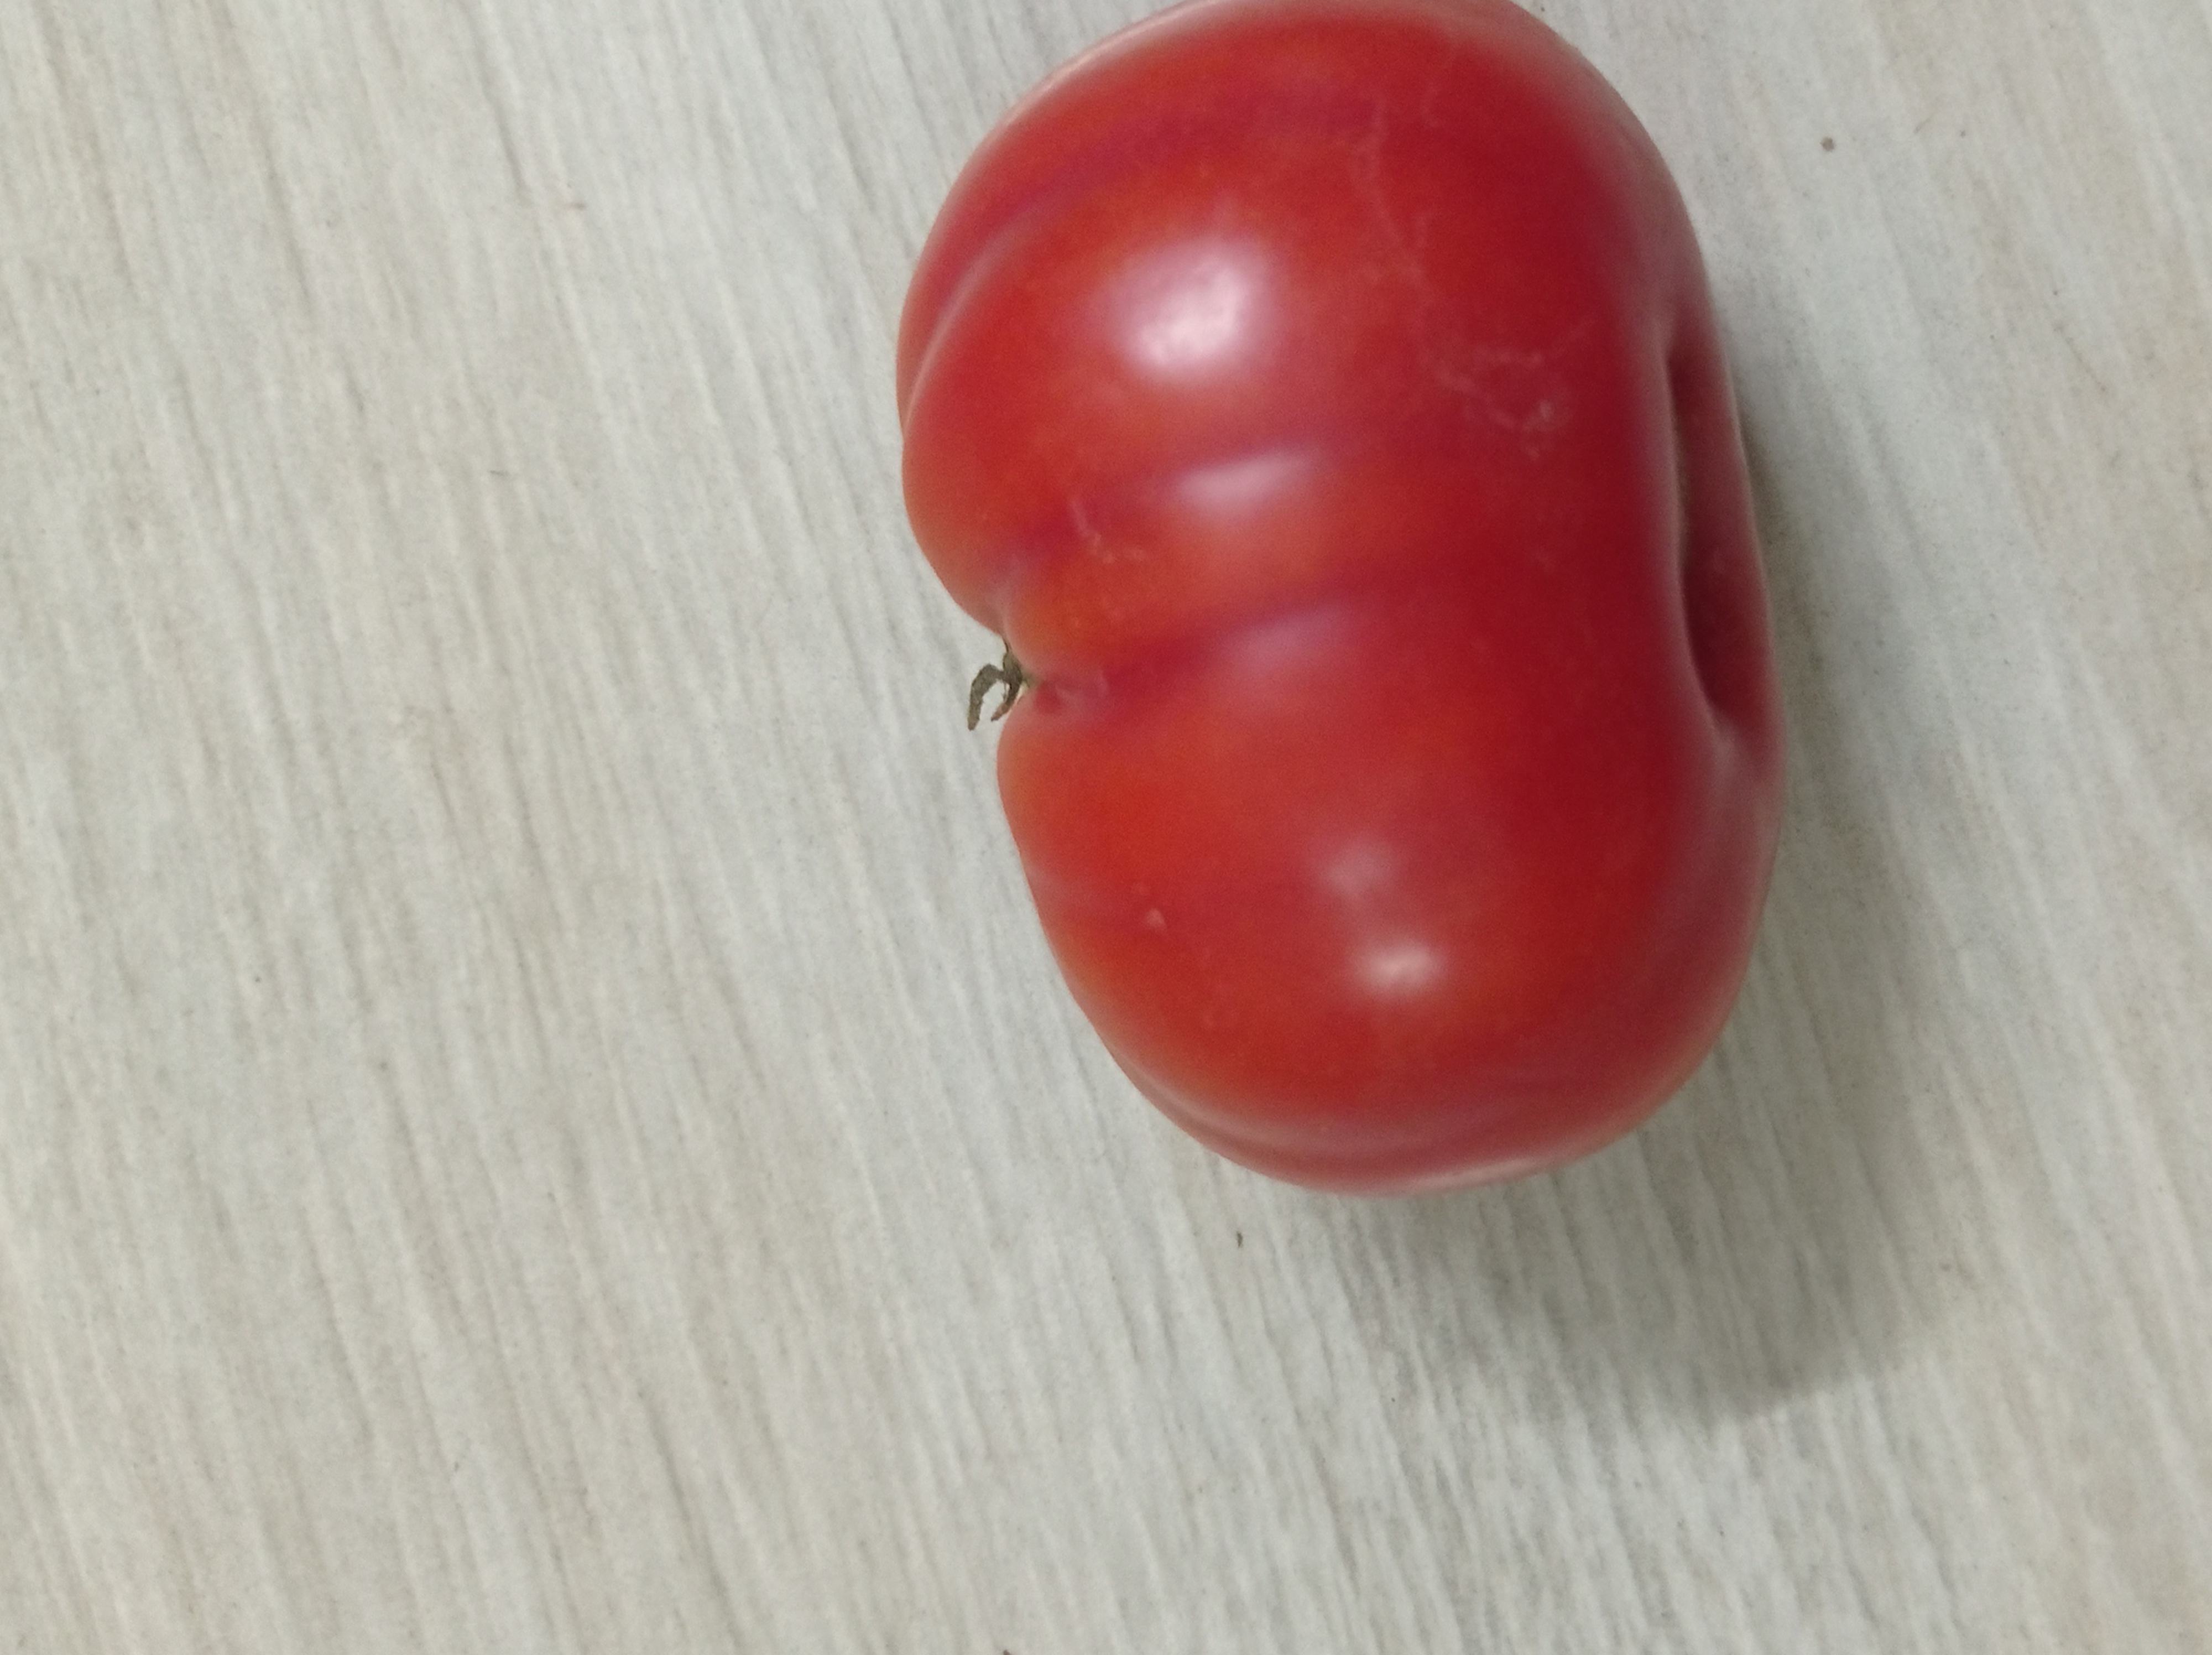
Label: Fresh